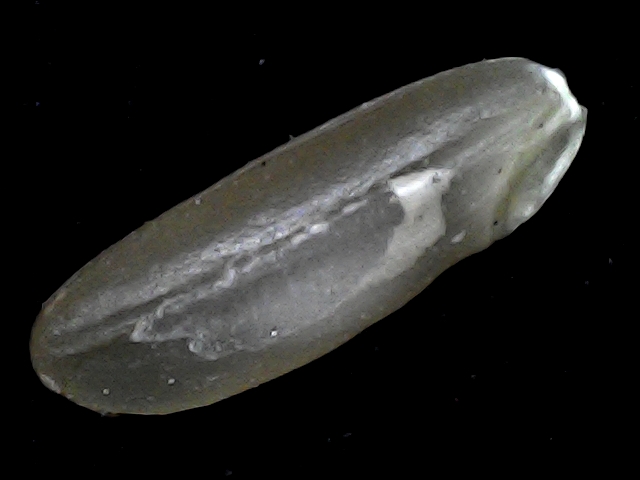
Rice variety: BR23